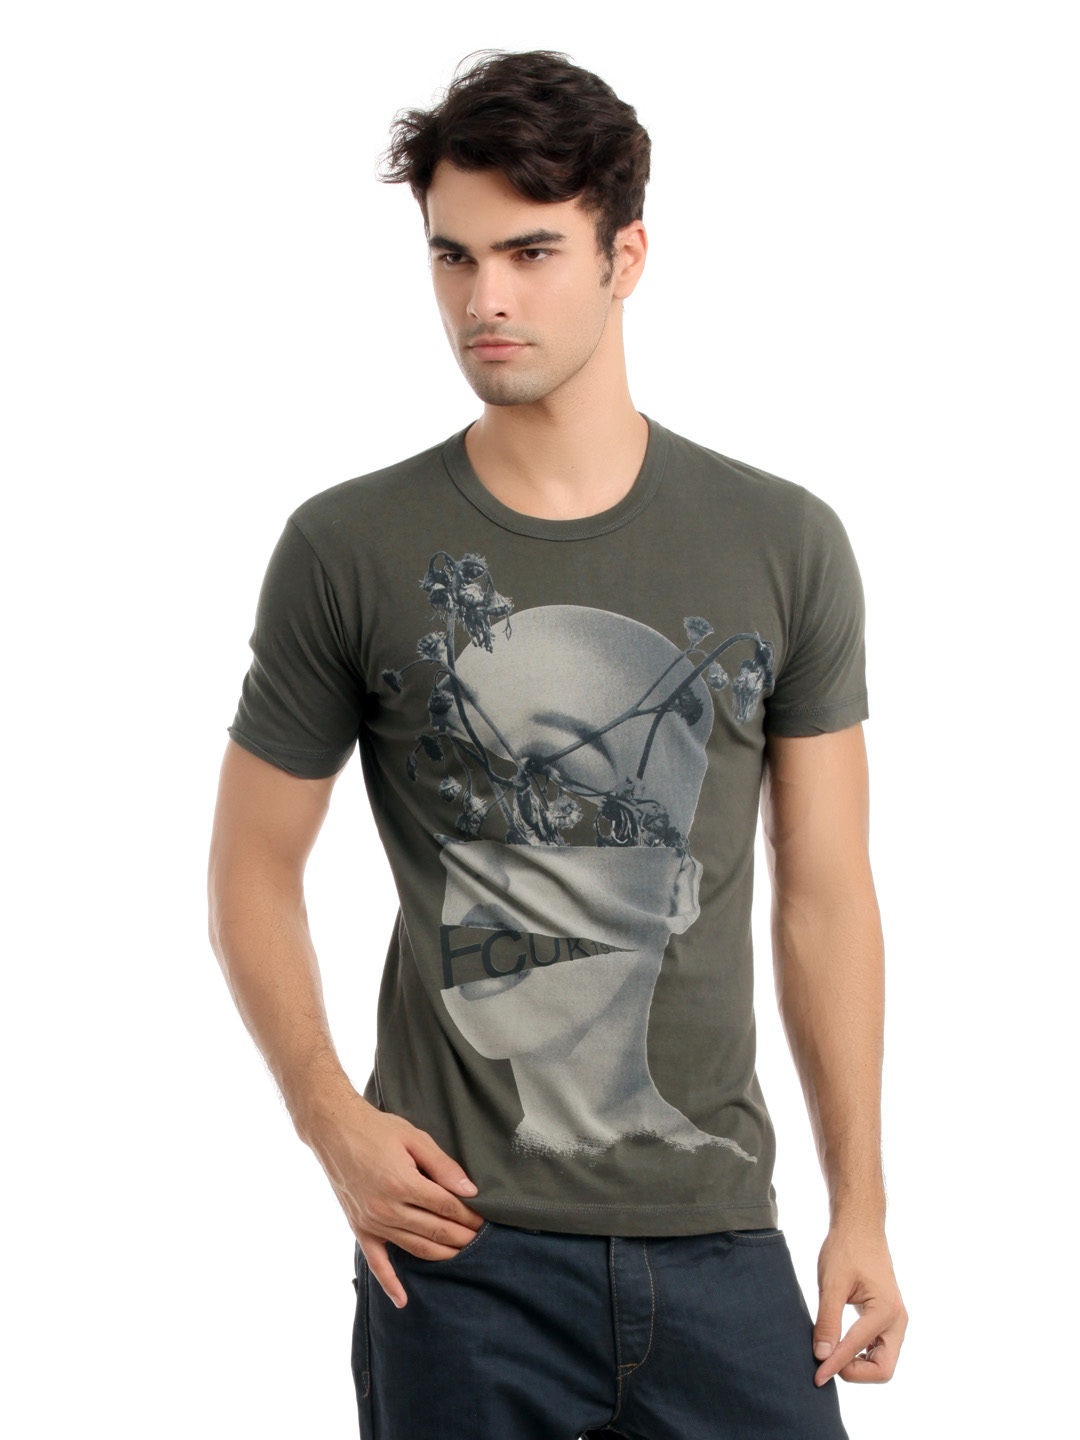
French Connection Men Grey T-shirt
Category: Apparel / Topwear / Tshirts
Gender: Men
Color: Grey
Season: Summer 2012
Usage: Casual